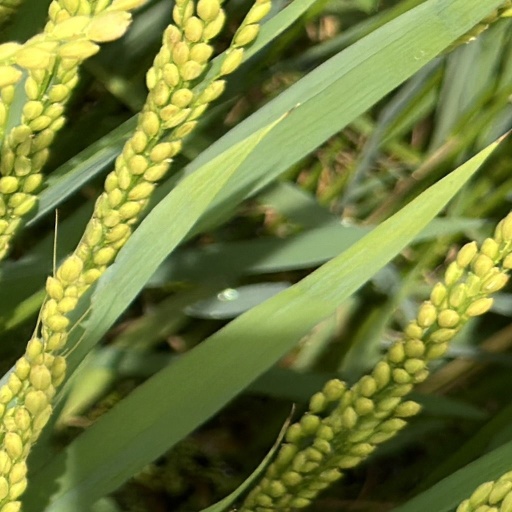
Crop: rice